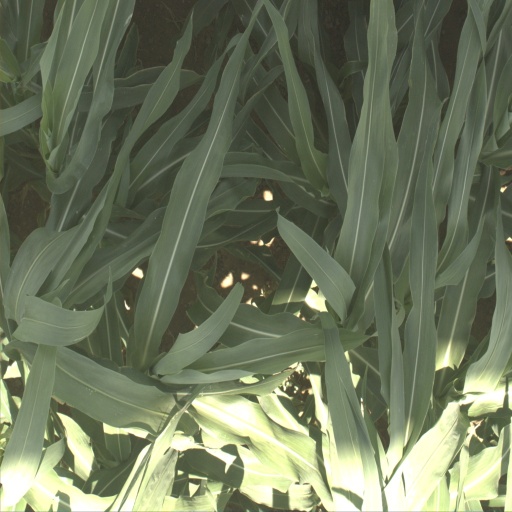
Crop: sorghum